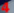
Number: 4